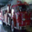
Label: truck